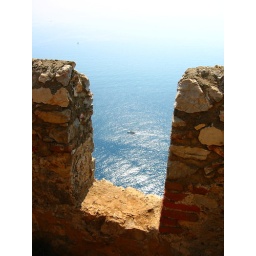
A peek through a section of the castle wall in Alanya Turkey down onto the Mediterranean Sea below.